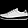
Label: Sneaker